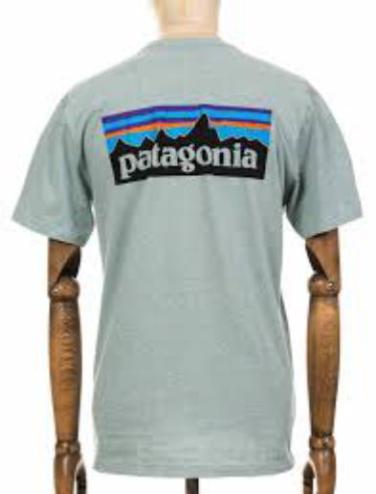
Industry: Clothes